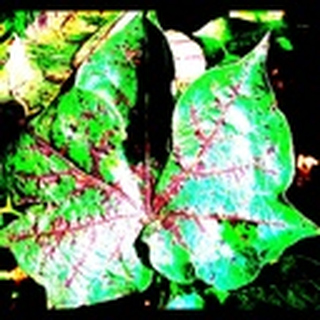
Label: cotton_bacterial_blight